Economy of Gujarat

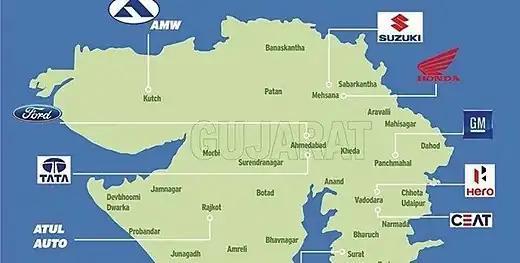
Automobile Industry in Gujarat

Gujarat has been witnessing increasing investment both from Indian and foreign companies in recent times on account of its pro-business policies and this has augmented well for the engineering industry in Gujarat, which contributes to about 10% of the country’s total engineering output. The automotive sector